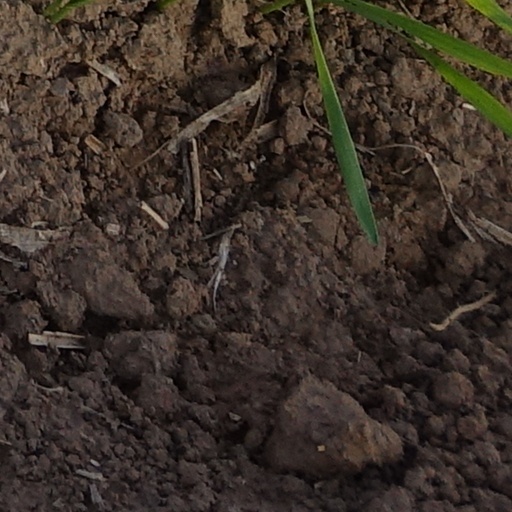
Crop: wheat